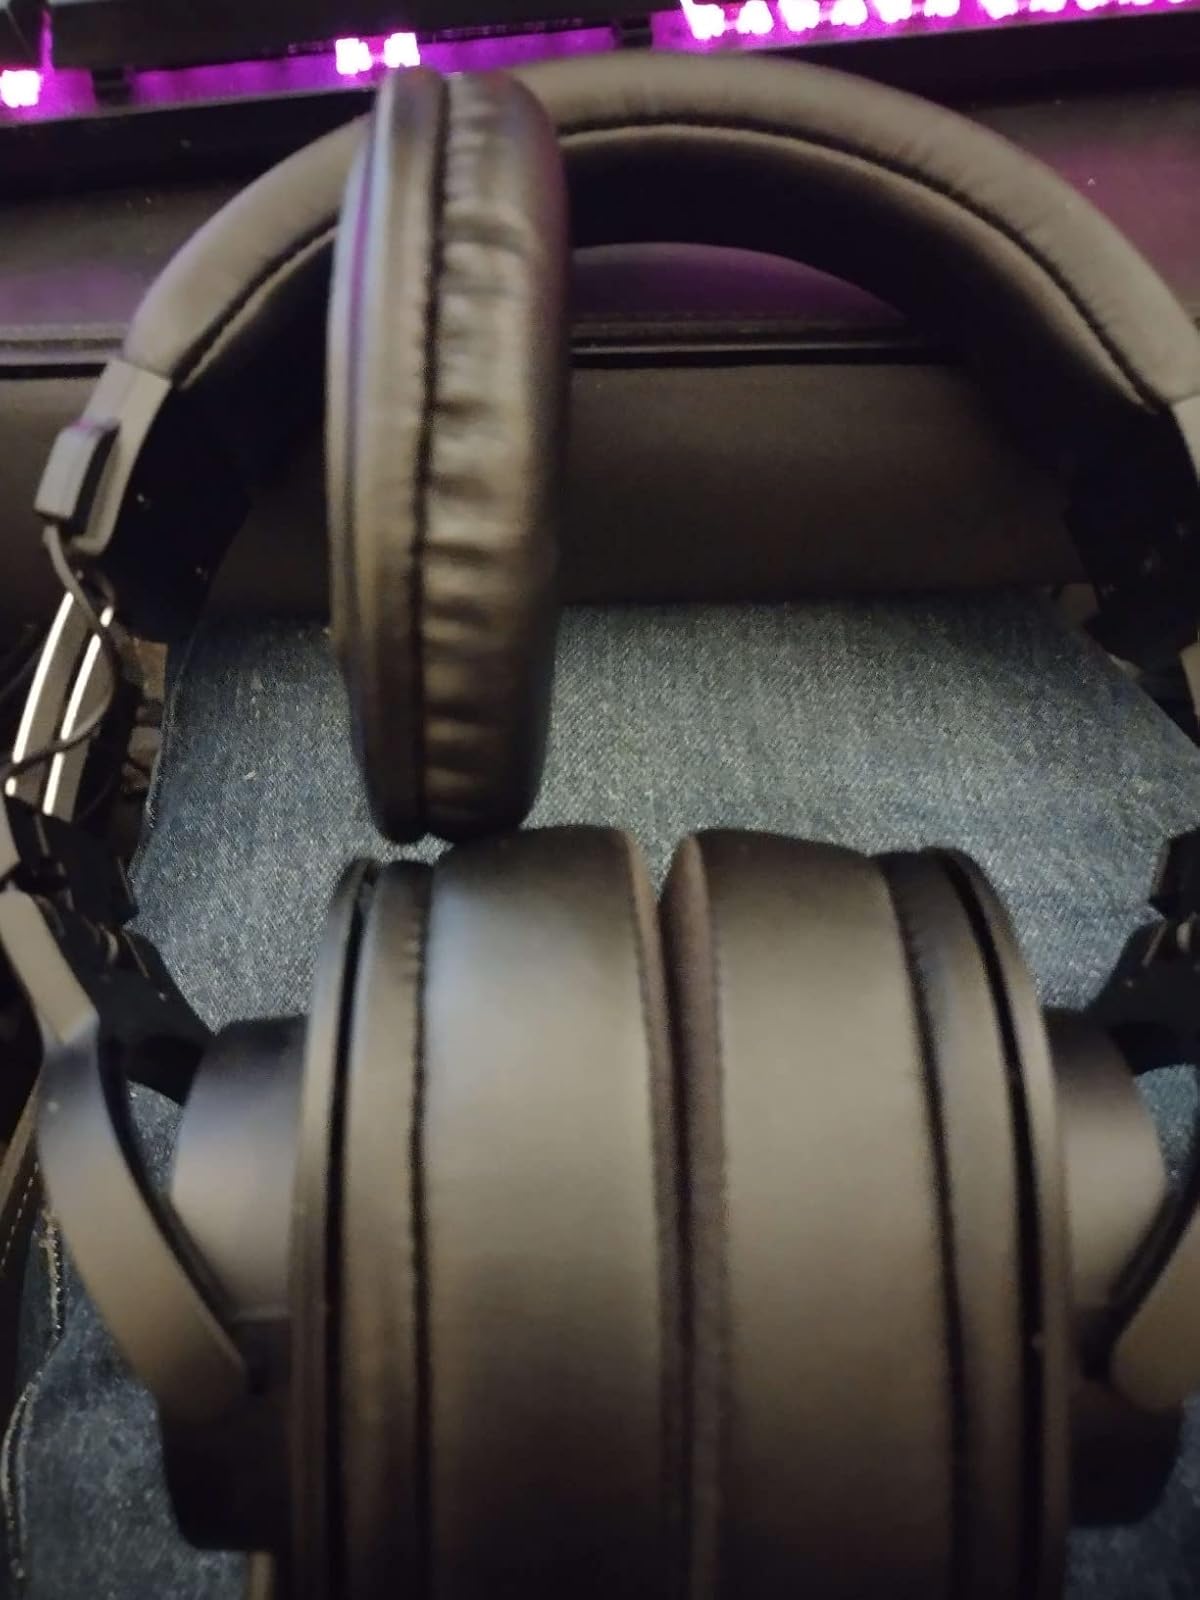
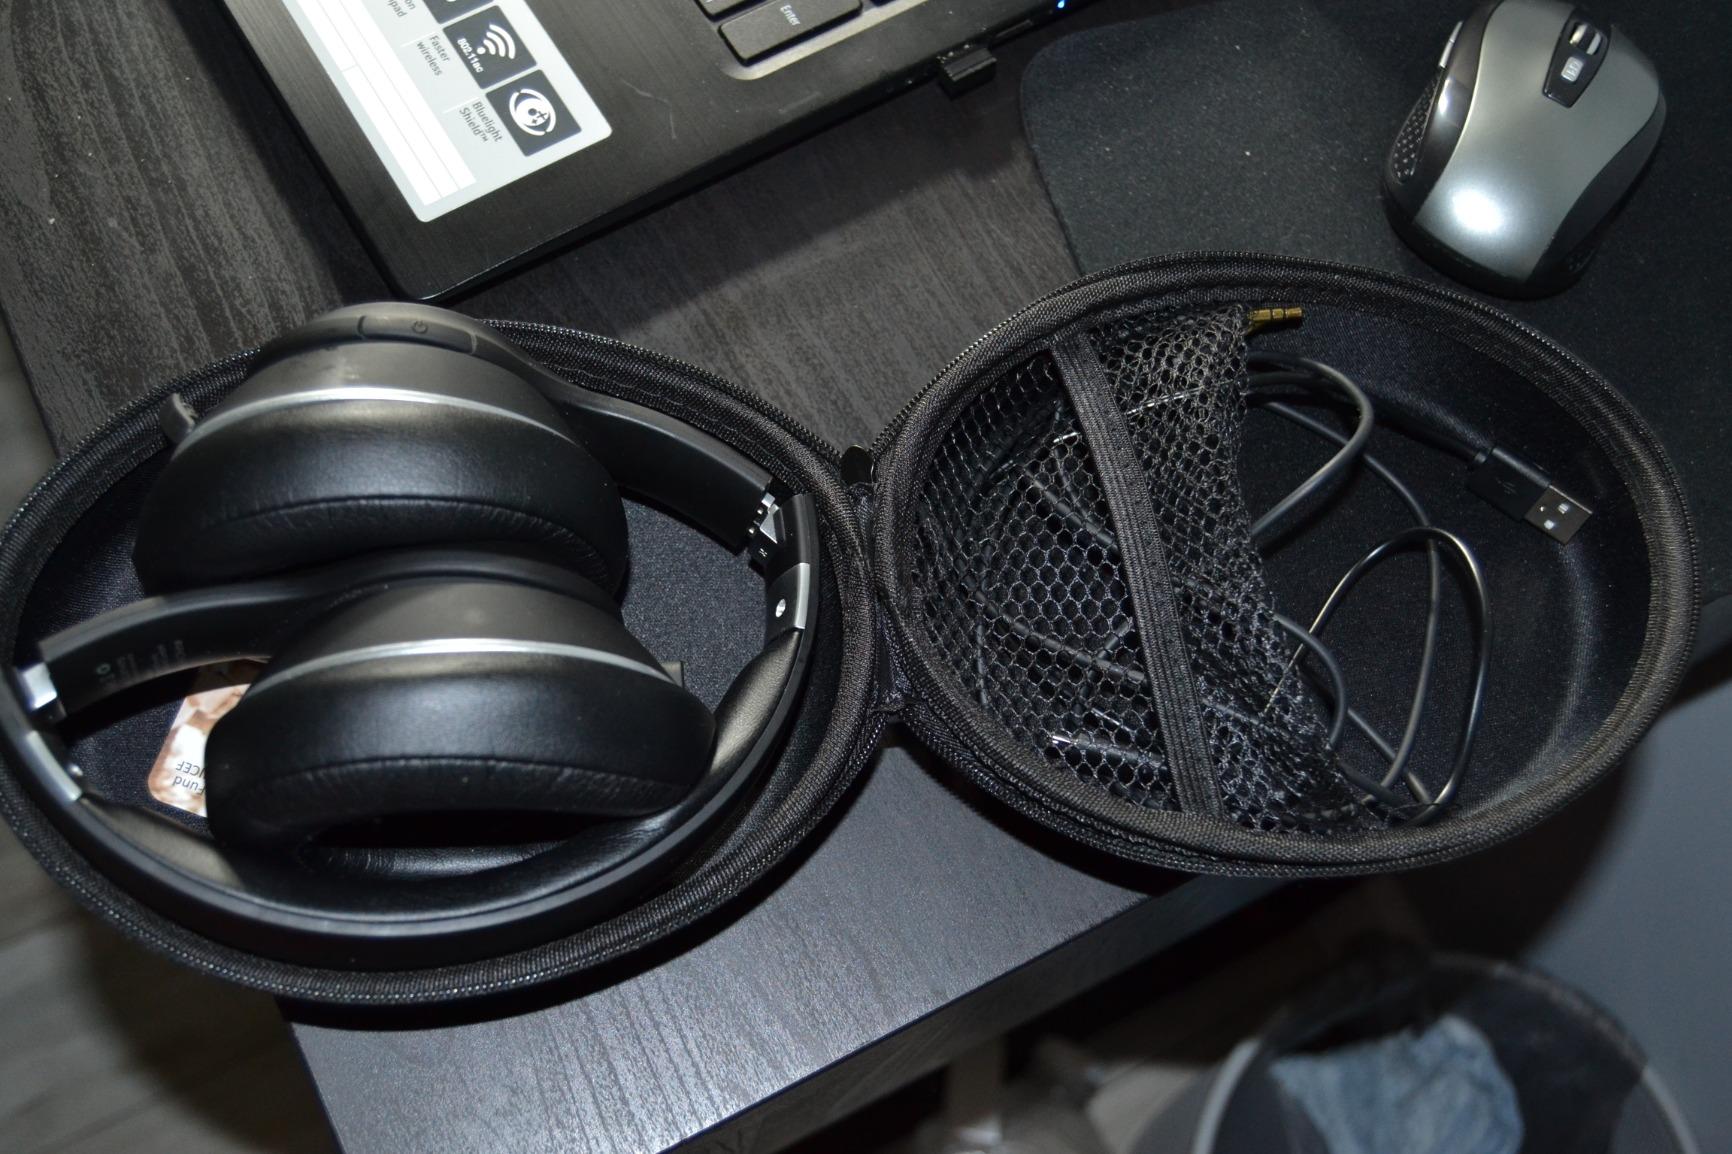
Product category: headphones
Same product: no